PBS Wisconsin

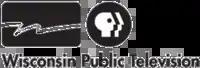
Wisconsin Public Television's logo from 1992 to 2019.

In 1971, the state legislature created the Wisconsin Educational Communications Board, activating five stations as semi-satellites of WHA-TV during the 1970s; the network launched using new studio facilities located within Vilas Hall on the UW–Madison campus, along with WHA-TV and WHA radio. The first was WPNE-TV in Green Bay in 1972, ending KFIZ-TV's part-time affiliation with WHA (and hastening its demise only two months after WPNE went on the air). This was followed by WHWC-TV in Menomonie and WHLA-TV in La Crosse in 1973; WHRM-TV in Wausau in 1975 and WLEF in Park Falls in 1977, most taking call signs that originated from their co-owned radio counterparts. Originally, programming origination was split between WHA-TV and WPNE-TV. The stations adopted the on-air name of "Wisconsin Public Television" in 1986, and by then WHA-TV had become the sole originating station. Transmission and station identification is based out of ECB's Madison facility; all stations still maintain studios at their respective universities but have generally been deprecated with the evolution of public broadcasting and technology.